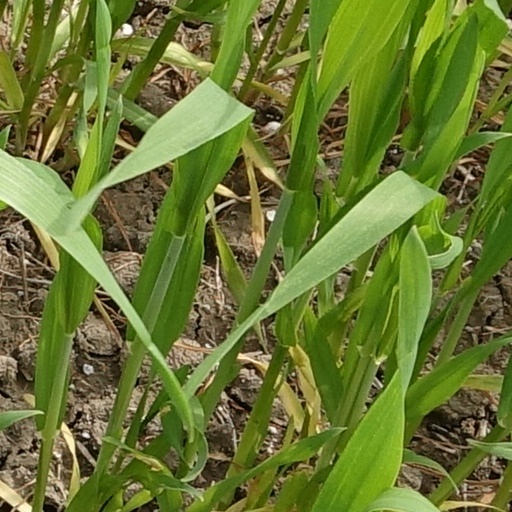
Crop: wheat